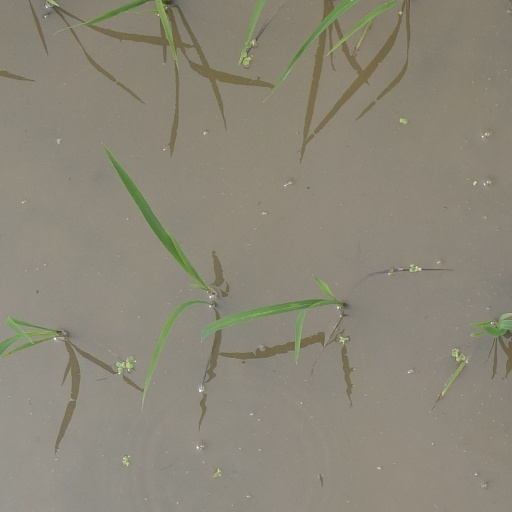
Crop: rice